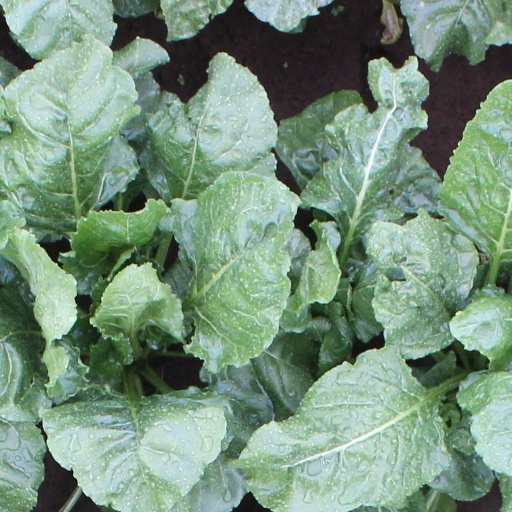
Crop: sugar beet